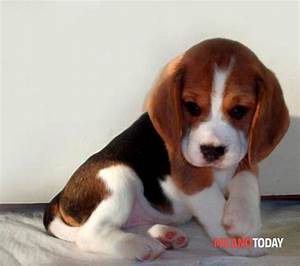
Label: dog